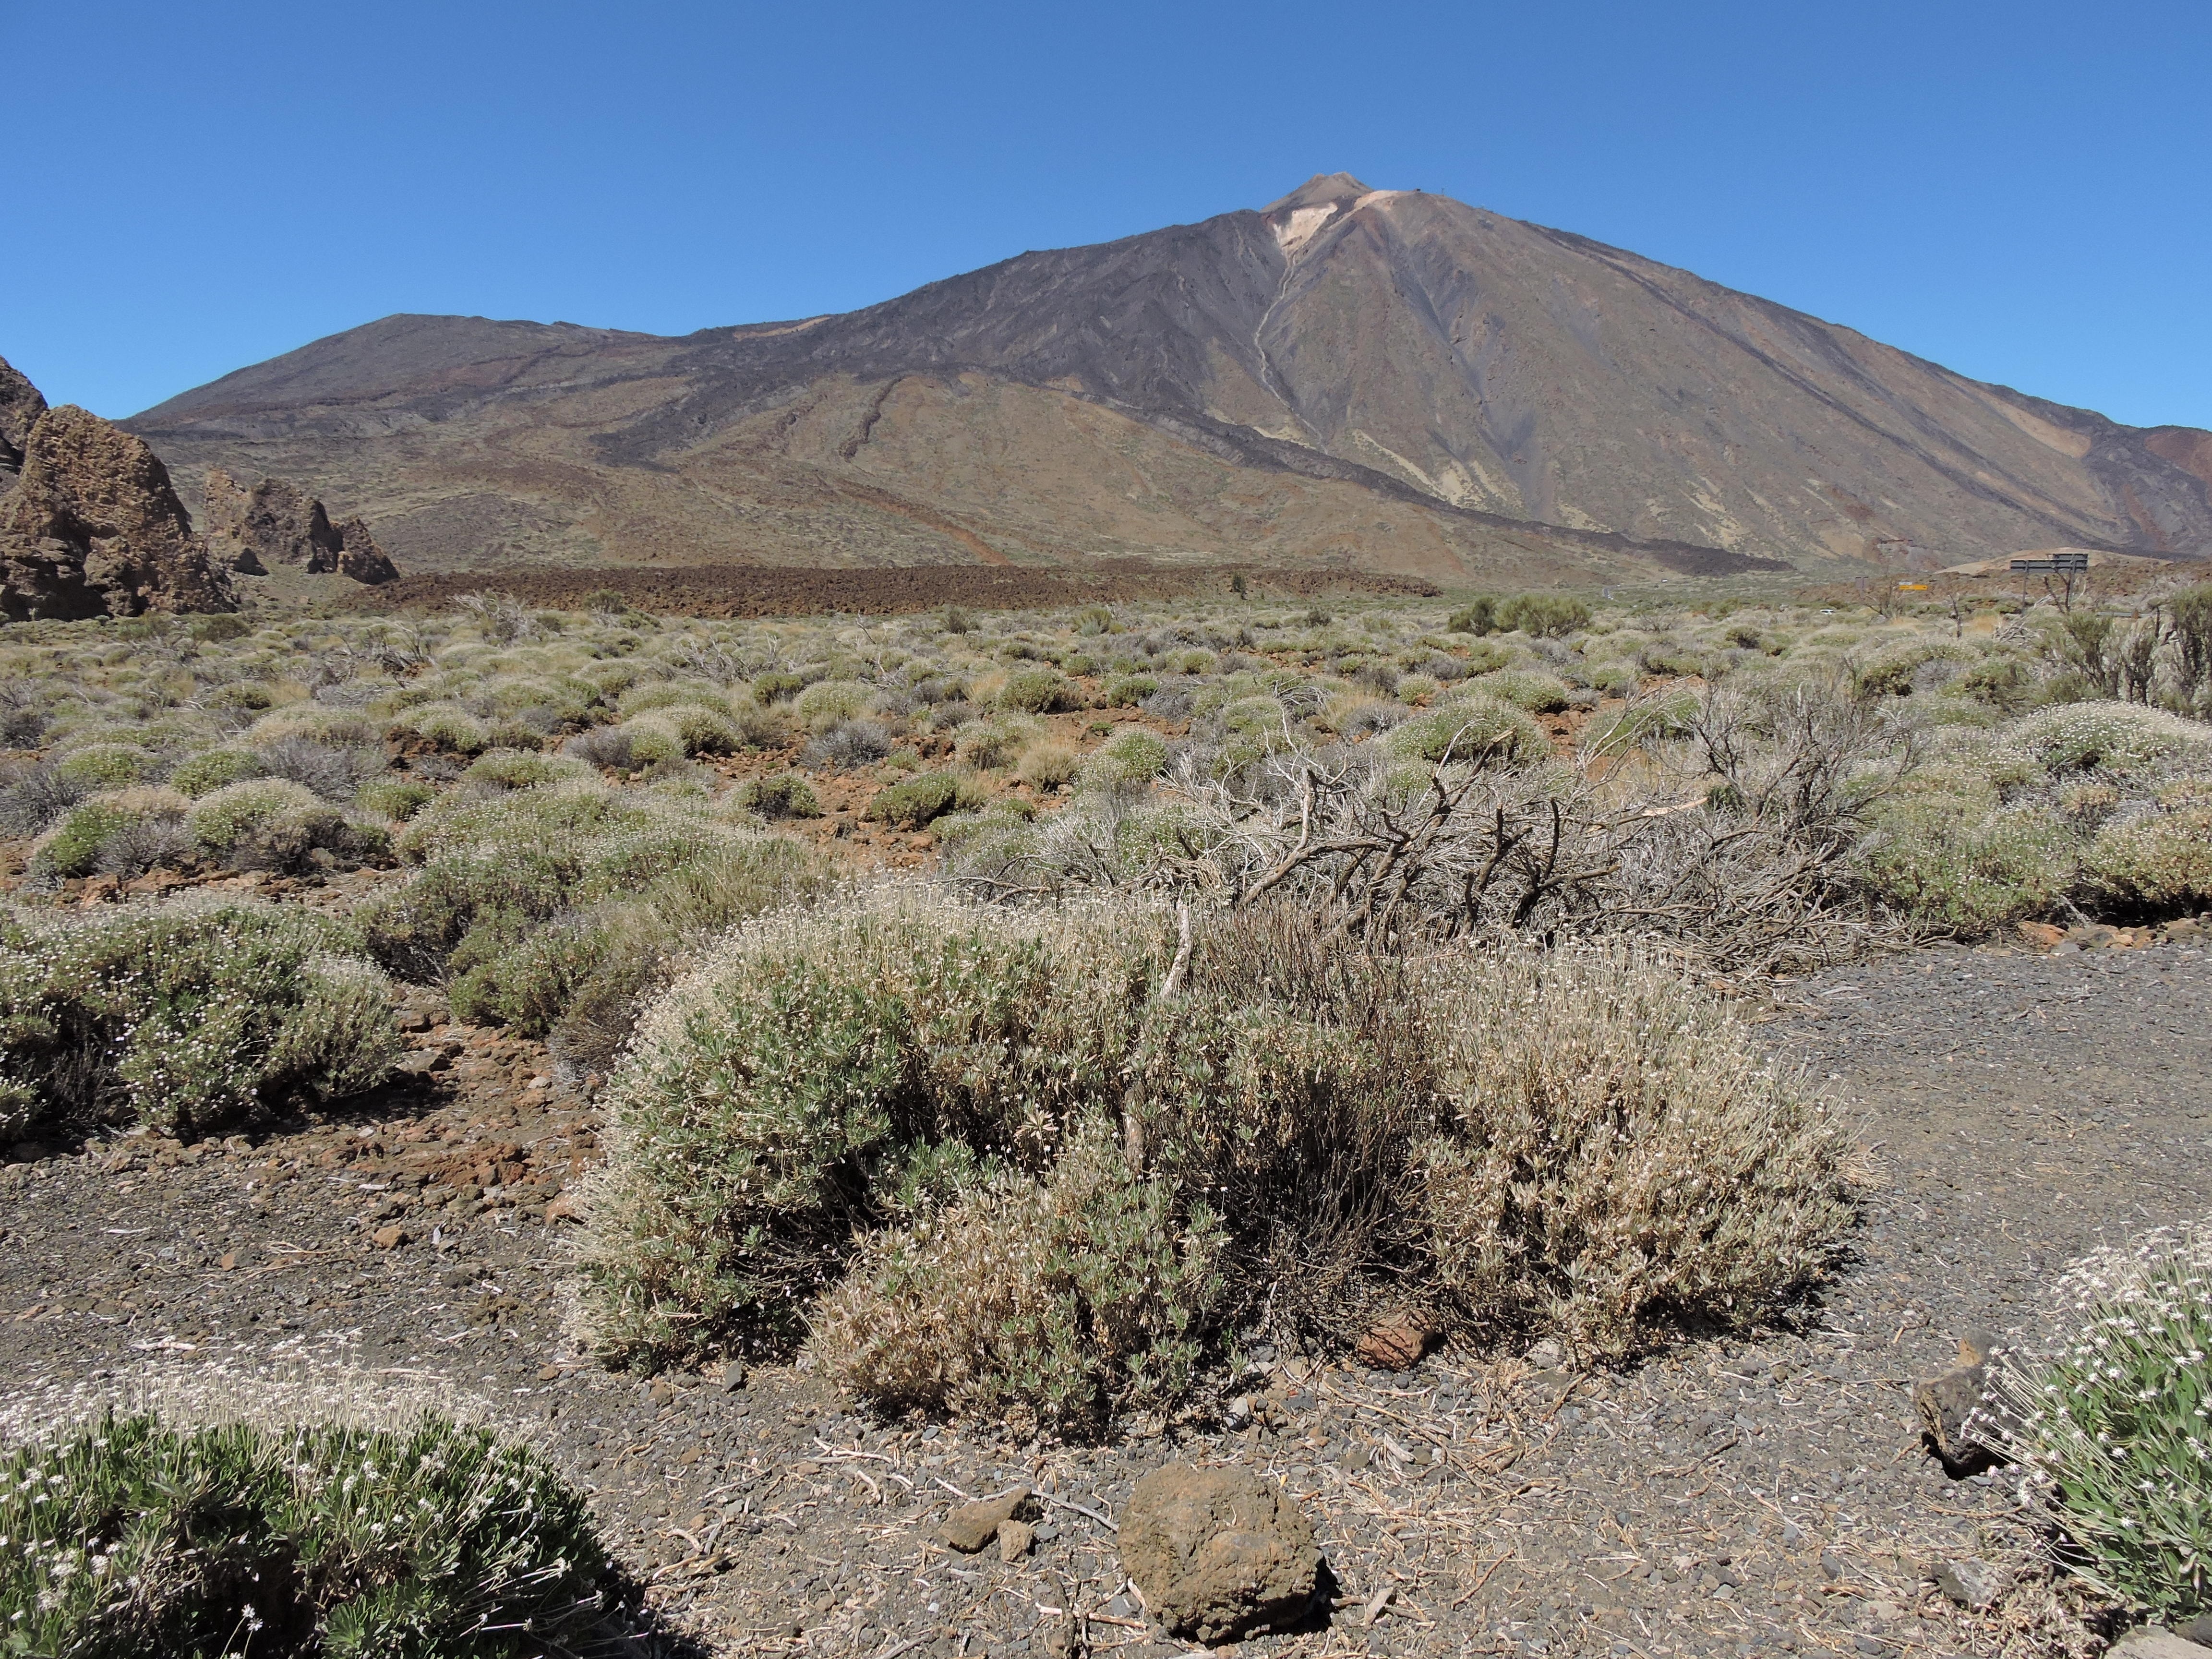
landscape, nature, rock, wilderness, mountain, trail, hill, desert, lake, view, valley, soil, ridge, spain, geology, badlands, landscapes, plateau, tenerife, fell, top, the national park, ecosystem, wadi, steppe, canary islands, landform, el teide, natural environment, geographical feature, aeolian landform, mountainous landforms, shrubland